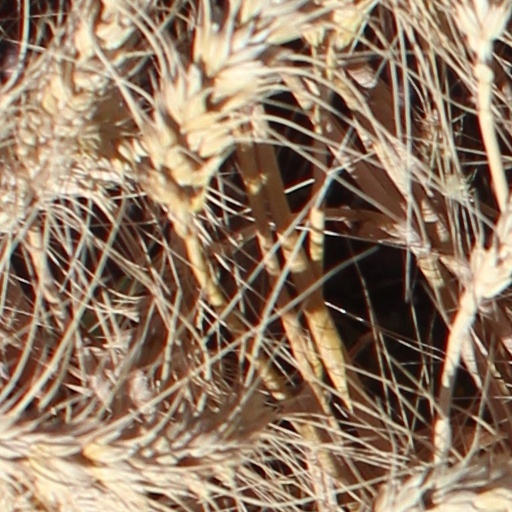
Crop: wheat